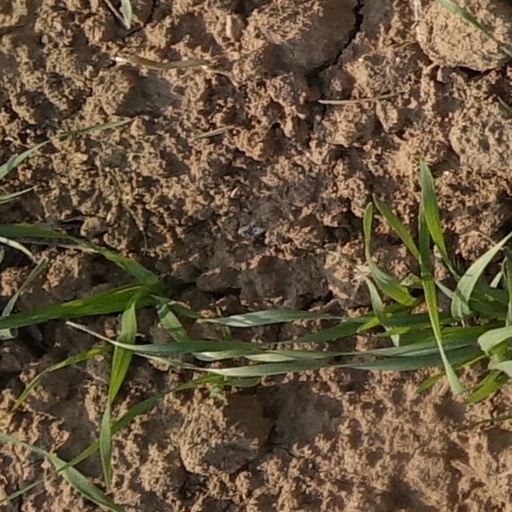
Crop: wheat